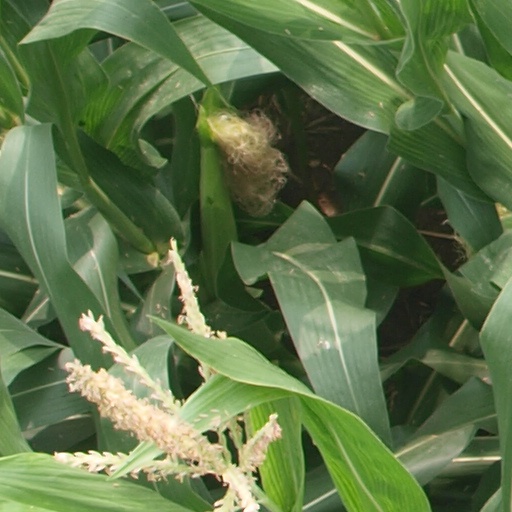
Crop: maize; corn